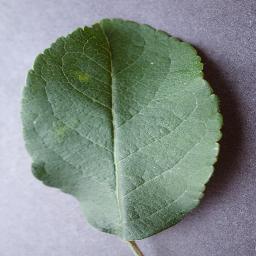
Label: Apple___healthy